Greenfield Park, New South Wales

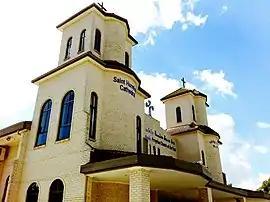
The largest Assyrian church in Australia, "St Hurmizd Cathedral".

Greenfield Park is a suburb of Sydney, in the state of New South Wales, Australia. Greenfield Park is located 36 kilometres west of the Sydney central business district in the local government area of the City of Fairfield. The suburb has one of the highest proportions of Assyrian people in the Sydney area and Australia per se.